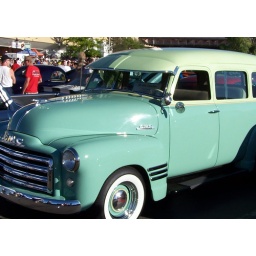
Back in the day, a vehicle similar to this was a Helm's Bakery truck that delivered door to door.